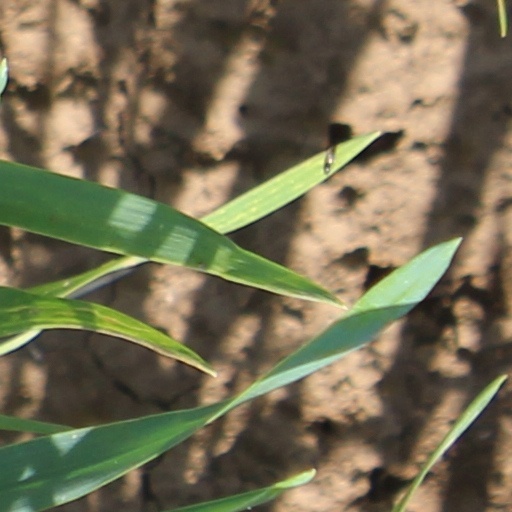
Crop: wheat